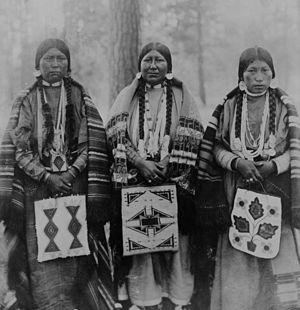
Les Amérindiens sont les premiers occupants du continent américain et leurs descendants. En 1492, l’explorateur Christophe Colomb pense avoir atteint les Indes orientales alors qu’il vient de débarquer en Amérique, aux Antilles. À cause de cette erreur, on continue d’utiliser le mot « Indiens » pour parler des populations du Nouveau Monde.
La réserve indienne de Warm Springs est une réserve indienne qui s'étend sur 2 640,2 km² au centre nord de l'Oregon, aux États-Unis. La confédération est composée de trois tribus : les Wasco, les Warm Springs et les Païutes. Depuis 1938, elles se sont rassemblées et portent le nom de Tribus confédérées de Warm Springs. La réserve a été créée en 1855 par traité.
Les tribus confédérées de Warm Springs sont une confédération reconnues au niveau fédéral de tribus amérindiennes américaines. Elles vivent et gouvernent actuellement la réserve indienne de Warm Springs dans l'État américain de l'Oregon.